Eldridge Street Synagogue

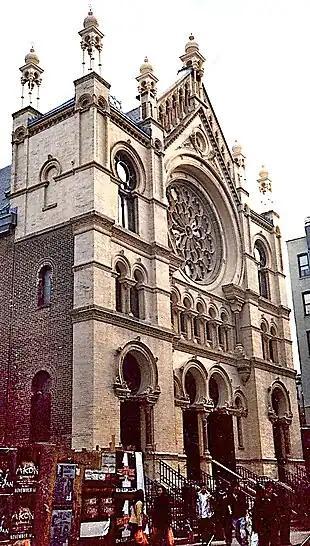
Eldridge Street Synagogue facade in 2006

The congregation had started looking for a cantor only one month before the Eldridge Street Synagogue was completed. Kahal Adath Jeshurun hired Pinchas Minkowsky from Odesa as their cantor, hiring him for five years. To entice Minkowsky to join the congregation, its leaders agreed to pay him $2,500 per year, as well as a stipend and six weeks' annual vacation, at a time when the average worker earned less than $500 annually. Both religious and secular journalists lauded Minkowsky's work during his tenure at Kahal Adath Jeshurun. Minkowsky returned to Odesa in 1892, possibly because of a dispute over a bonus that the congregation could not afford. Thereafter, Kahal Adath Jeshurun hired cantors only by the month, paying them a much lower rate of $30 per month. In the 18 years following Minkowsky's resignation, the congregation employed 13 cantors.